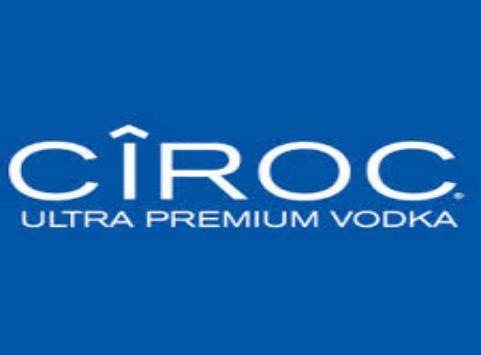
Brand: Ciroc
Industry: Necessities